Central Synagogue (Manhattan)

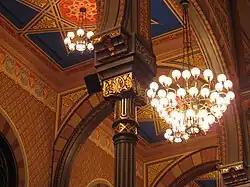
Detail of the interior

After moving to the new synagogue building, Ahawath Chesed began using a two-volume prayer book adapted to reflect more modern views. The new prayer book, known as the "Seder Tefillah", remained in use for half a century, even after the congregation began using other prayer books. The opening of the new building coincided with the Panic of 1873 and its subsequent financial crisis. Nonetheless, the congregation was involved with charitable initiatives such as the Hebrew Charity Fair and Mount Sinai Hospital, and Huebsch continued to expand Ahawath Chesed's school during his tenure. He established a social group for the congregation's young men, which counted sixty members by 1879. The synagogue hosted music and lectures one weekday a month, eliminating the need for a Sunday service. Ahawath Chesed additionally joined the Union of American Hebrew Congregations (UAHC), a group of Reform synagogues, in 1878. Huebsch led the congregation until he died in 1884, by which Ahawath Chesed had grown into a largely middle-class congregation.